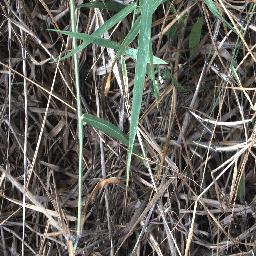
Label: negative